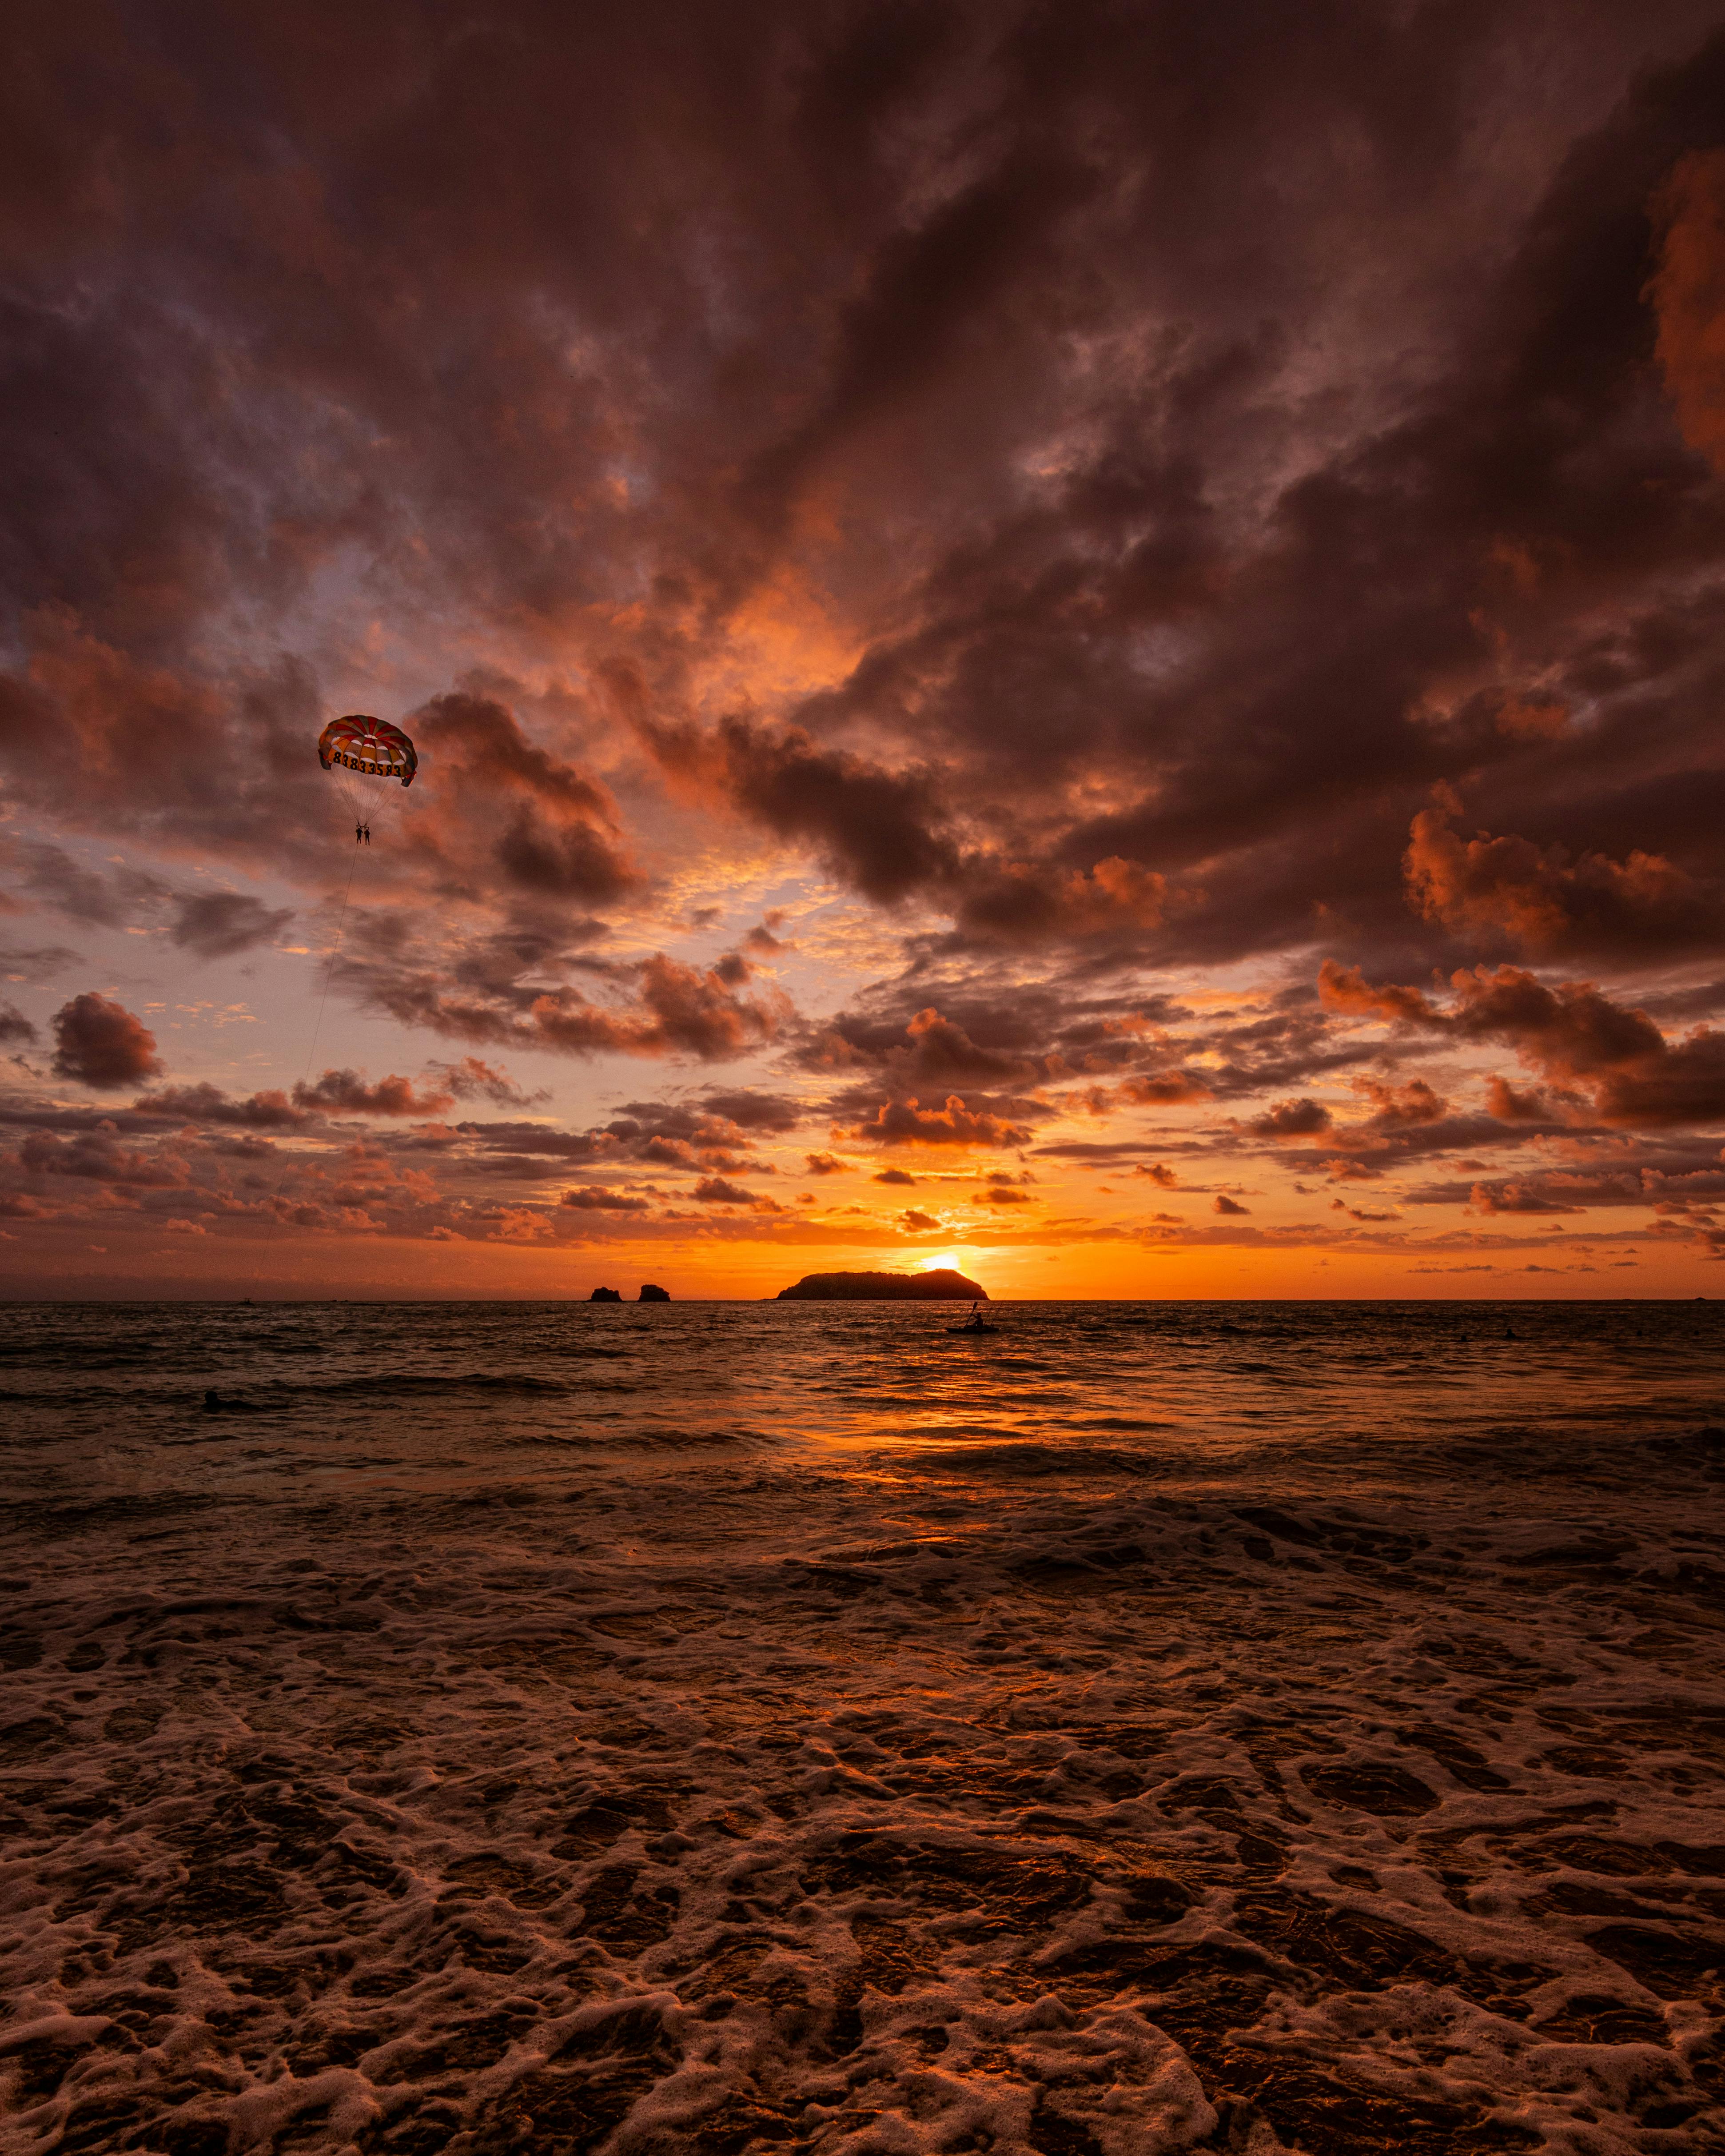
sky, sea, cloud, water, atmosphere, afterglow, orange, natural landscape, fluid, amber, sunset, tree, sunlight, red sky at morning, dusk, sunrise, cumulus, morning, landscape, wind wave, horizon, beach, calm, shore, sun, lake, wave, evening, reflection, dawn, ocean, meteorological phenomenon, coast, tropics, heat, rock, sound, astronomical object, caribbean, bay, wind, tide, palm tree, vacation, inlet